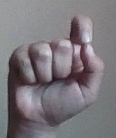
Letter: fa